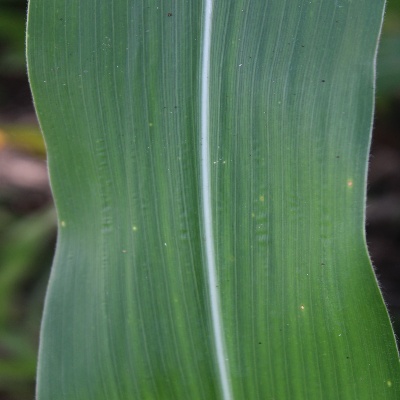
Crop: Maize
Condition: leaf spot